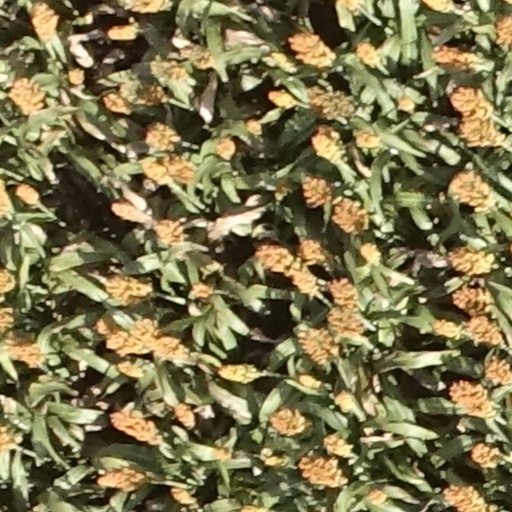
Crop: sorghum